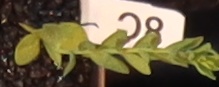
Label: Flax